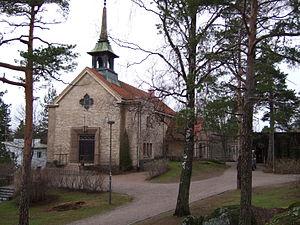
Pauli Ernesti Blomstedt est un architecte finlandais connu pour ses travaux d'urbanisme.
L'église de Kulosaari est une église construite dans le quartier de Kulosaari à Helsinki en Finlande.
Cet article recense les églises évangéliques-luthériennes de Finlande.